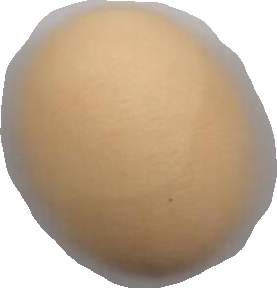
Variety: Dega